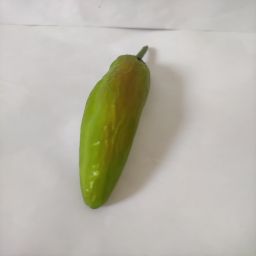
Crop: New Mexico Green Chile
Quality: Ripe